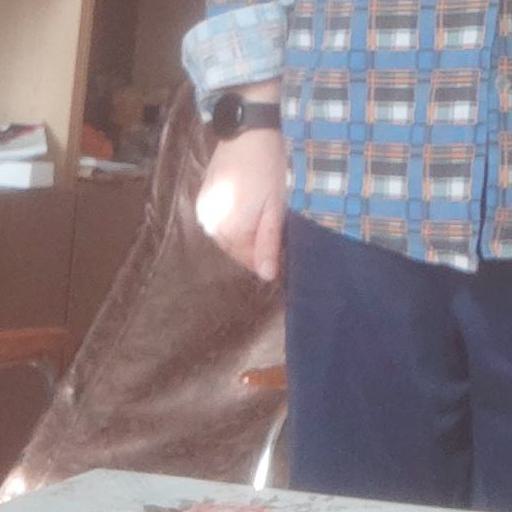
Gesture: no_gesture